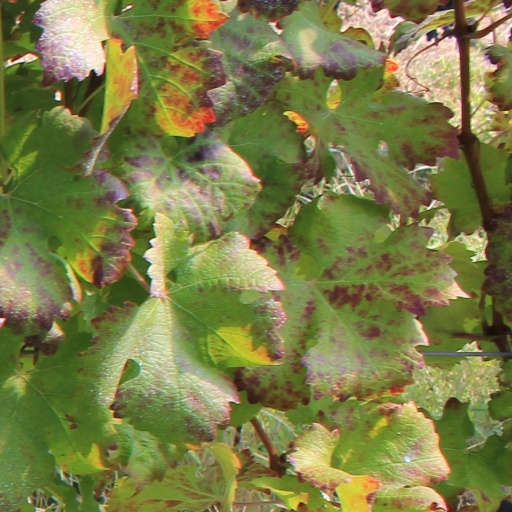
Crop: grape